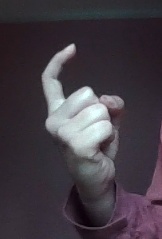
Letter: ra